Frank Furness

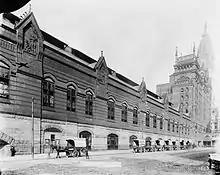
The "Chinese Wall", the station's stone viaduct, carried the PRR tracks 10 blocks from Broad Street to the Schuylkill River.

Furness died on June 27, 1912, in Idlewild, Pennsylvania, at his summer house outside Media, Pennsylvania, and was buried at Laurel Hill Cemetery in Philadelphia. He was 72.